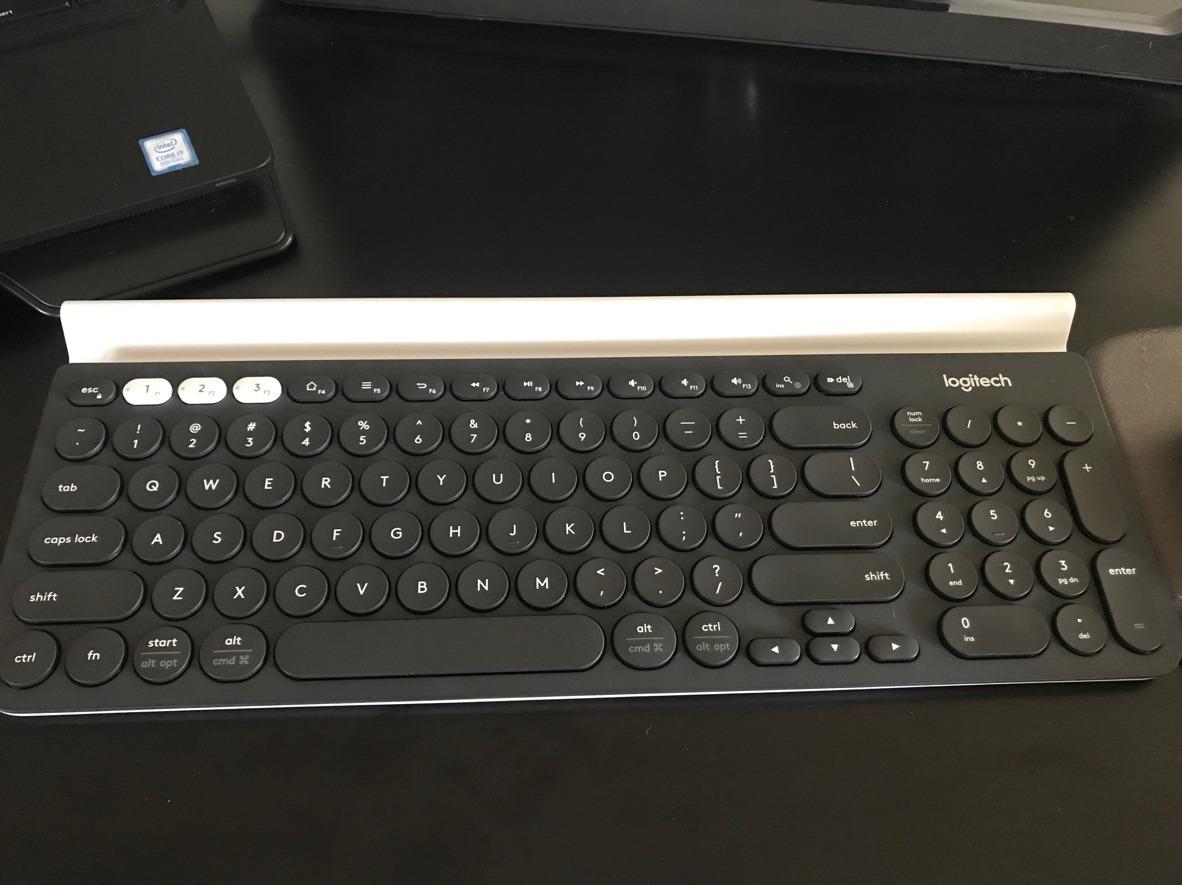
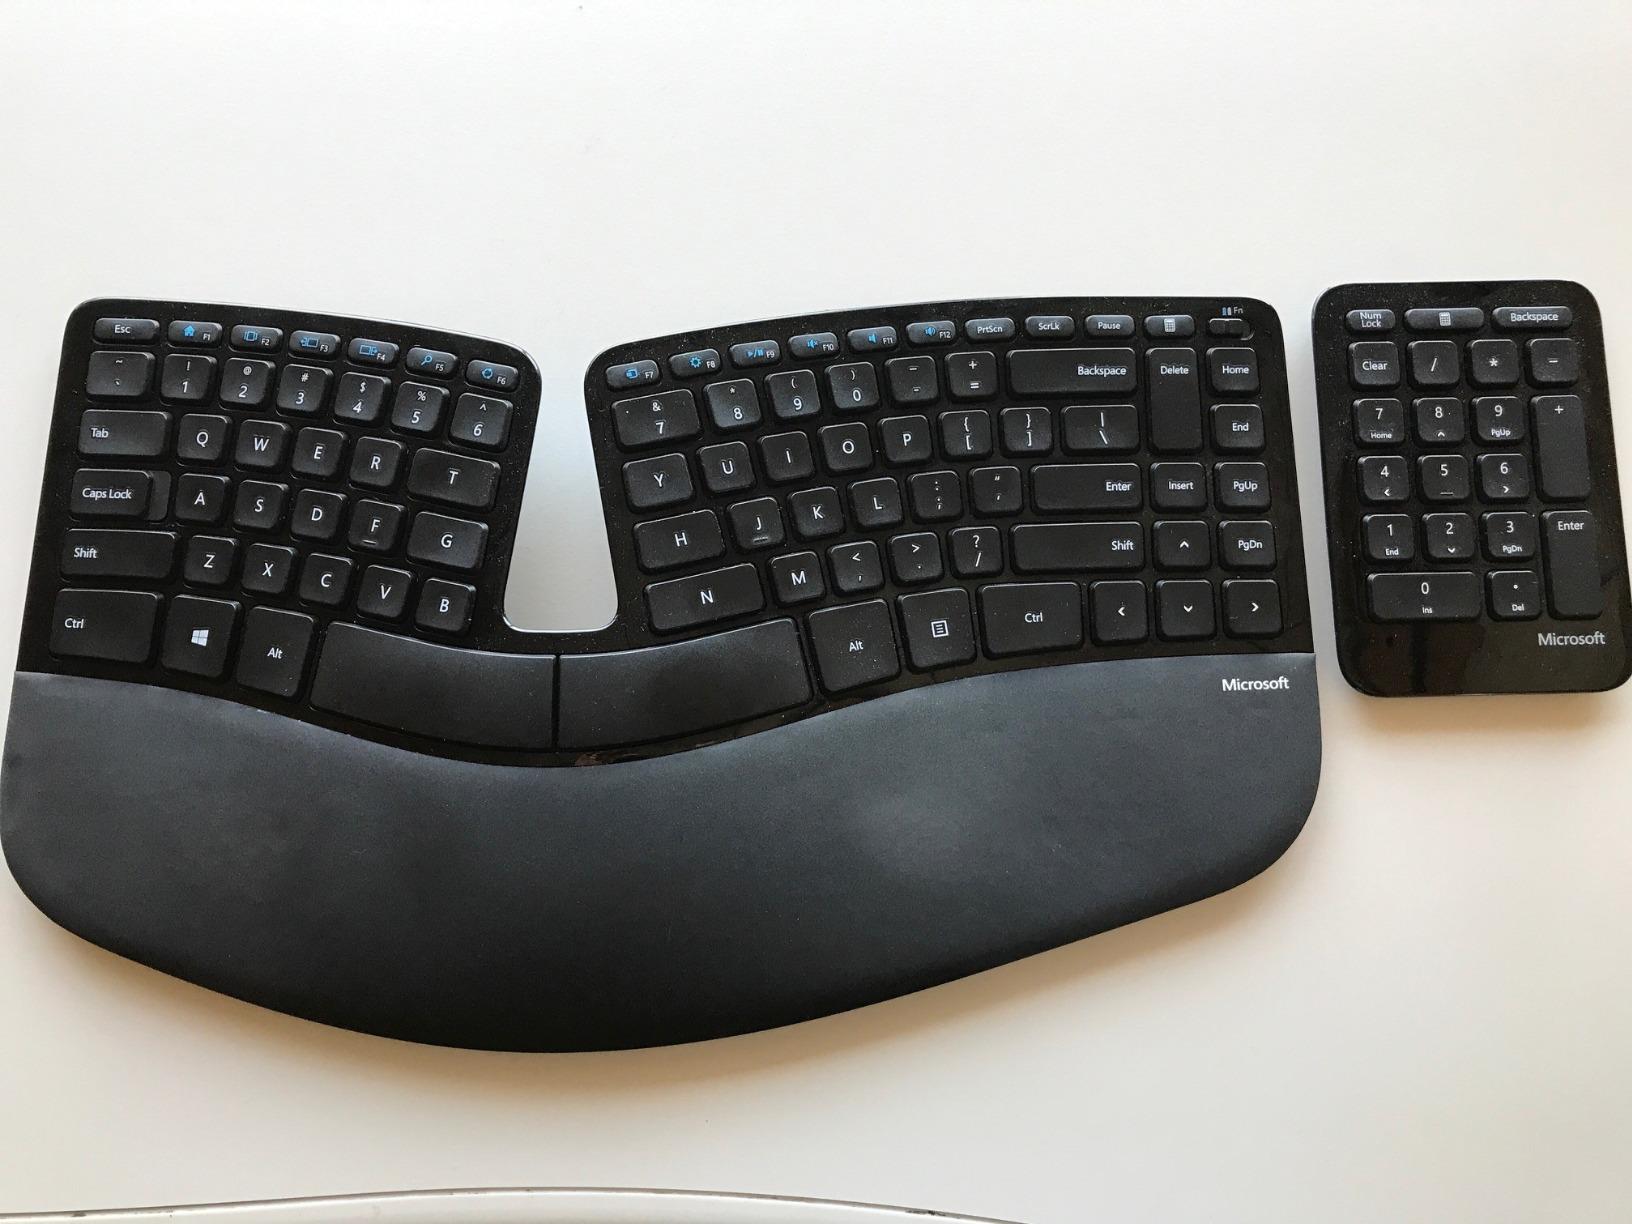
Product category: keyboard
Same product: no